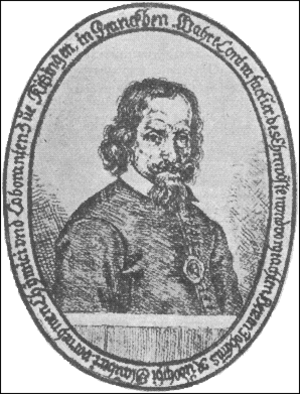
Johann Rudolf Glauber, né le 10 mars 1604 à Karlstadt-sur-le-Main et mort le 16 mars 1670 à Amsterdam est un chimiste, pharmacien et alchimiste bavarois.
20 juin : Le moine chartreux Anthelme Voituret découvre une nouvelle étoile Nova sub capite Cygni, sous la tête du Cygne, Nova Vulpeculae 1670 devenue CK Vulpeculae.
Juillet : Galilée teste sa pompe à eau dans un jardin de Padoue.